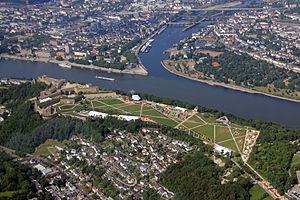
L’exposition horticole allemande 2011 à Coblence - Forteresse d'Ehrenbreitstein